No. 3 Squadron RNZAF

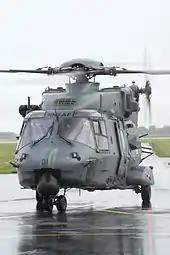
3 Squadron NH90 taxiing at RNZAF Base Ohakea

The RNZAF has retired its fleet of 16 Iroquois helicopters as of 1 July 2015. The first delivery was five UH-1D in 1966 followed in 1970 by nine UH-1H and one more UH-1H in 1976. All of the UH-1D aircraft were upgraded to 1H specification during the 1970s. Two ex-US Army UH-1H attrition airframes were purchased in 1996, one of which is in service. Three aircraft were lost in accidents.